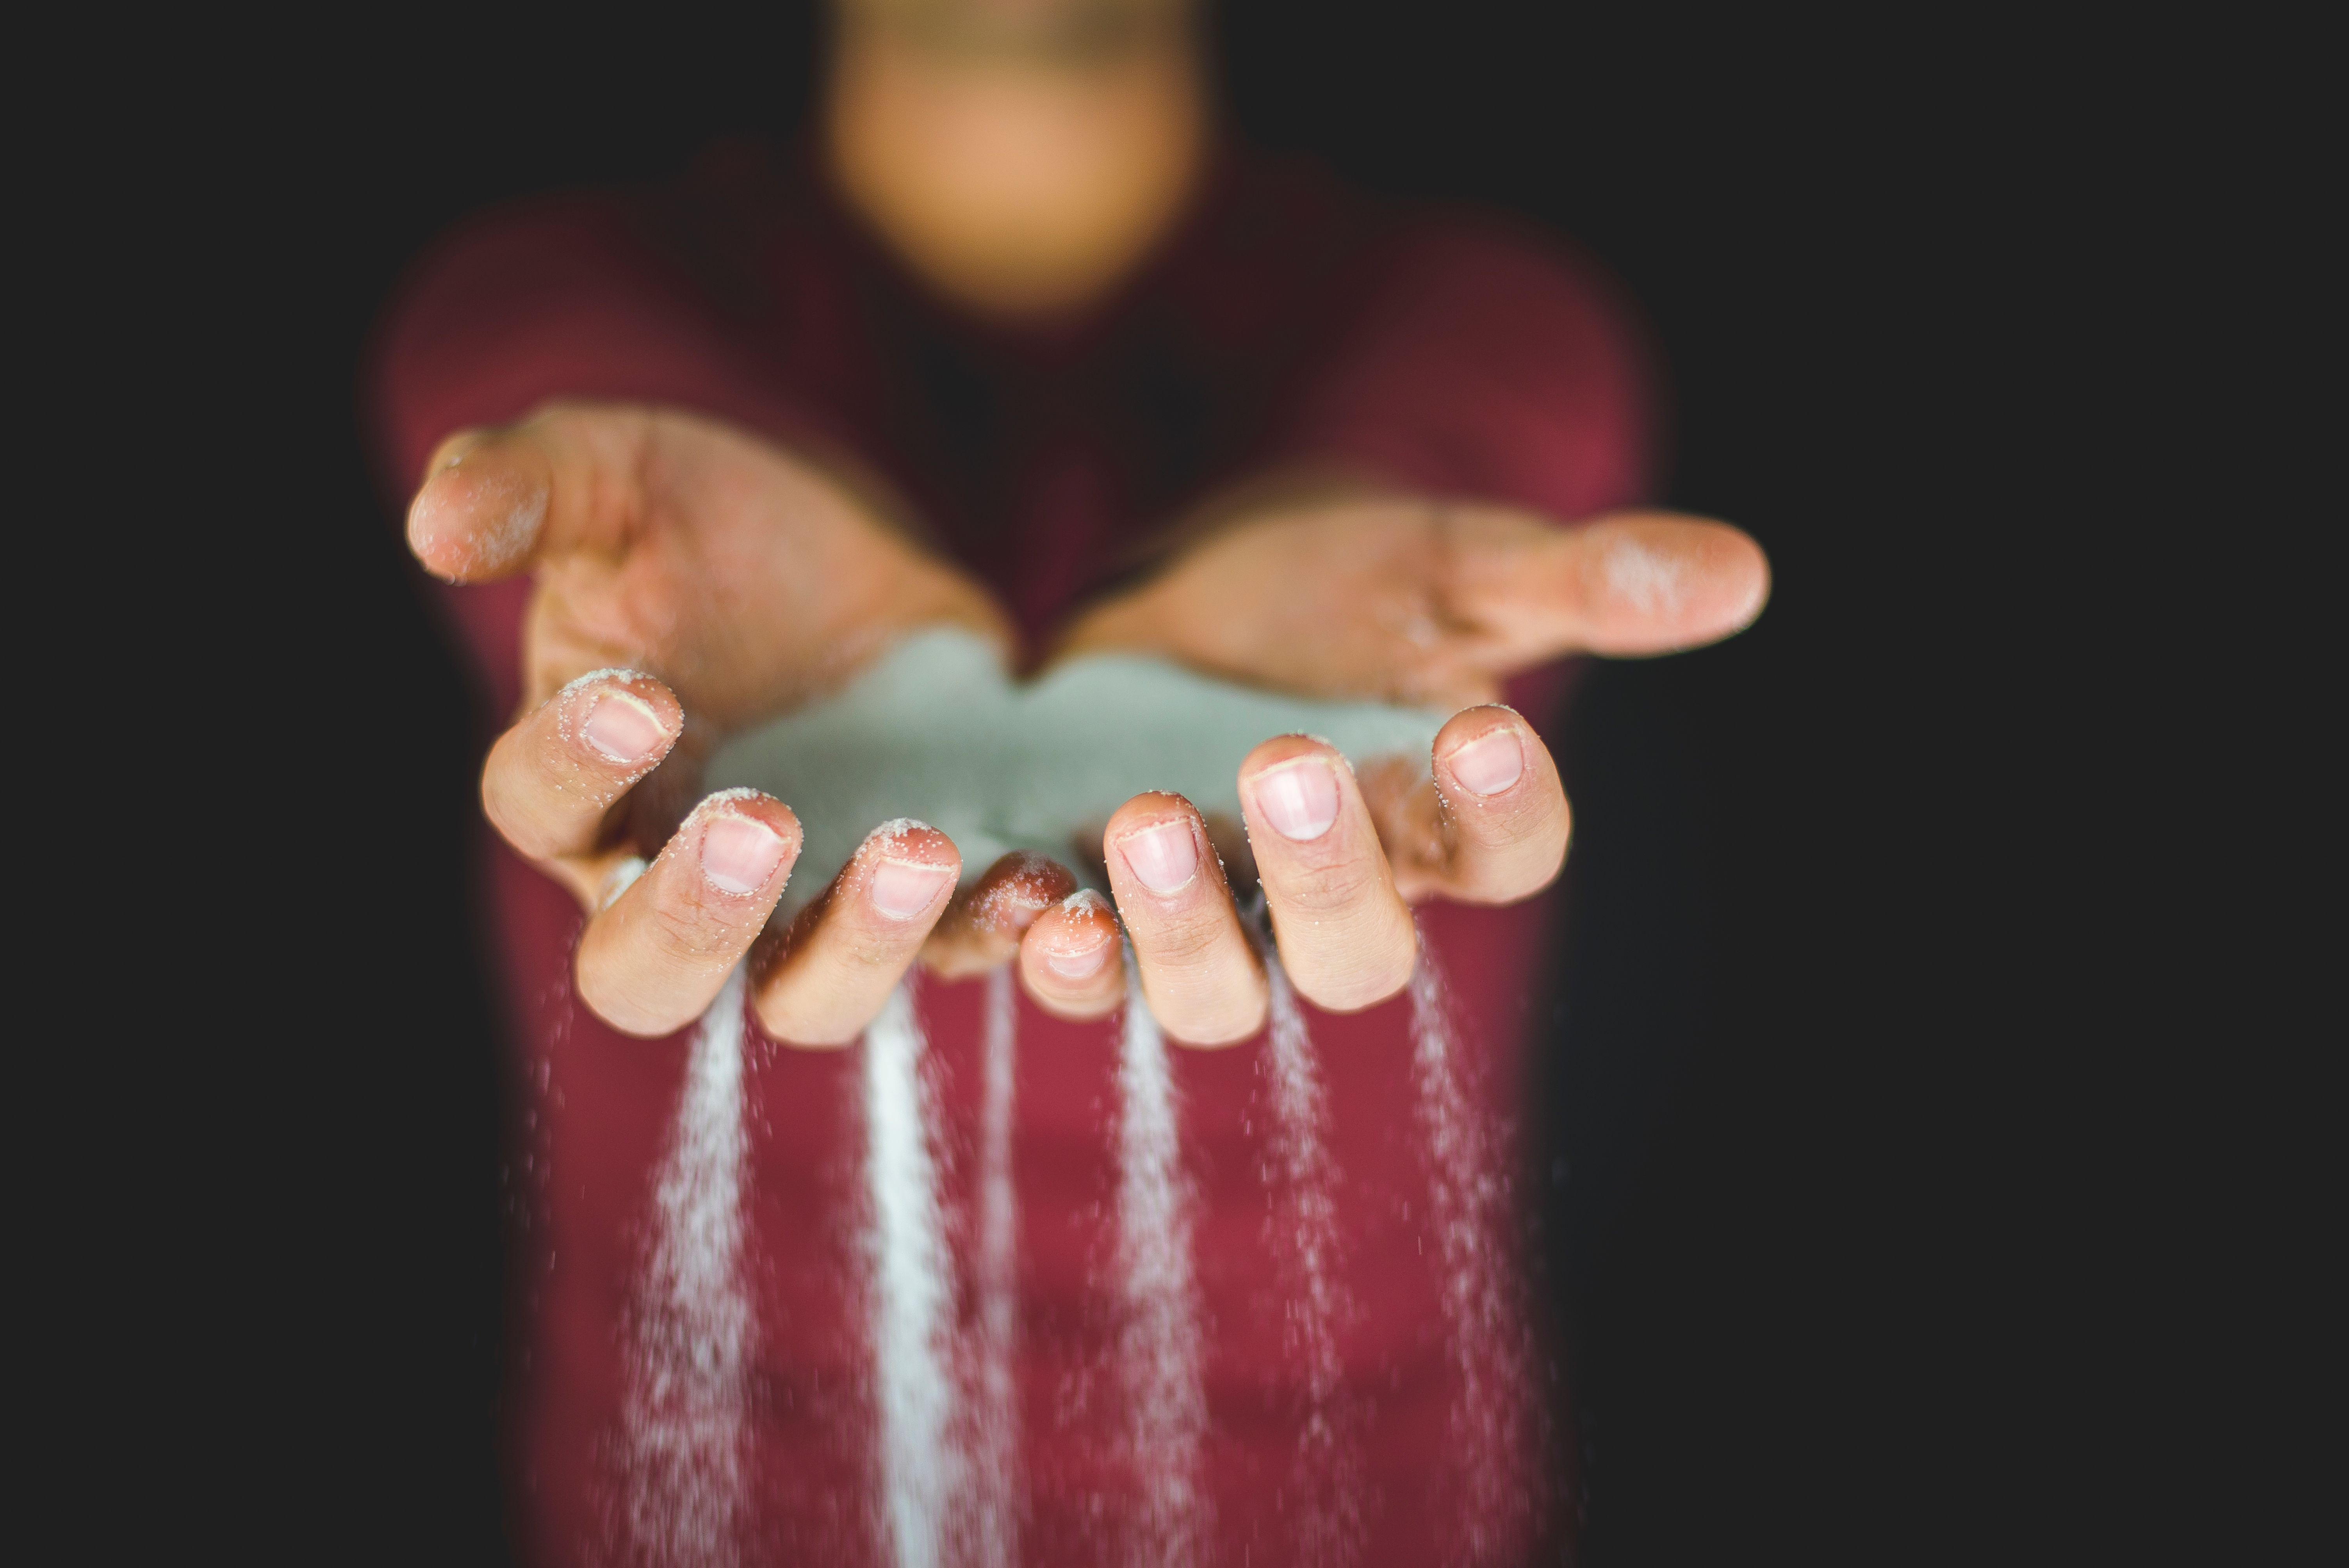
hand, finger, nail, lip, mouth, human body, jewellery, organ, tooth, jaw, sense, fashion accessory